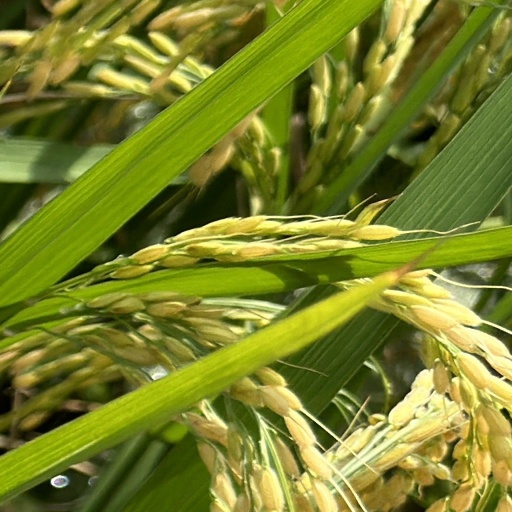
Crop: rice